Indian Tamils of Sri Lanka

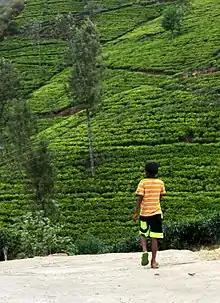
A boy goes out from home through a newly paved concrete road near a tea plantation in Walapane.

The community was a closed community confining themselves to the plantations, while actively contributing to the economic well-being of Sri Lanka. However, the socio-economic indicators of the community were among the worst in the country. The community in general was isolated, living in ghettos within the central region as well as linguistically isolated from the majority Sinhalese villagers who live in the valleys. They were captive labour whose entire life was decided by their employers. Any social relationships or cultural ties were only among themselves or with South India. In the 1940s the trade union movement had galvanized the plantation workers into a militant working class. They joined hands with the Lanka Sama Samaja (or Trotskyist) Party, which carried the message of a working-class struggle for liberation from the exploitation by the mainly-British plantation companies.